James Bottomley (diplomat)

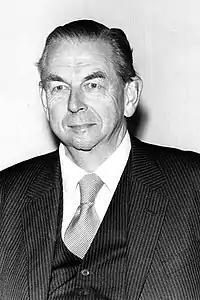
Sir James Bottomley

He was born in London, the son of Sir William Cecil Bottomley, one time Senior Crown Agent, and Alice Bottomley, one time lecturer at the London School of Economics, daughter of Sir Richard Robinson.